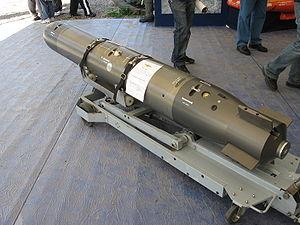
La MU90 Impact est la plus récente torpille légère de troisième génération développée par le consortium franco-italien EuroTorp et utilisée par des bâtiments de surface et des aéronefs. Cet engin est destiné à concurrencer le modèle Mark 46 et Mark 54 dans le domaine de la lutte anti-sous-marine.